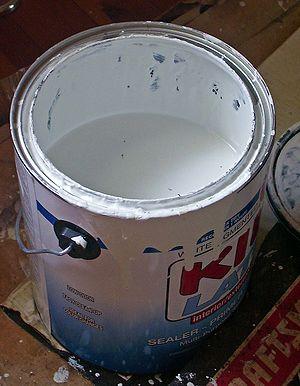
Un apprêt est une couche de préparation ou un enduit que l'on applique sur un support de peinture, tels toile, papier, bois, métal, verre, afin de le rendre propre à recevoir la peinture.